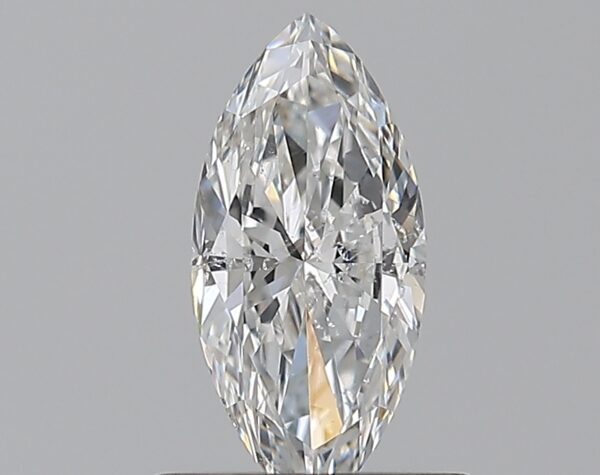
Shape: marquise
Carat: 0.5
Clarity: SI2
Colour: E
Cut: EX
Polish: VG
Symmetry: VG
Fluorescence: N
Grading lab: GIA
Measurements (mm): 8.69 x 4.02 x 2.39